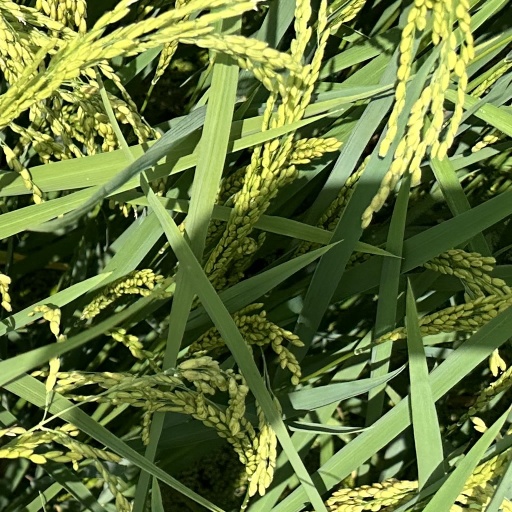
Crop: rice